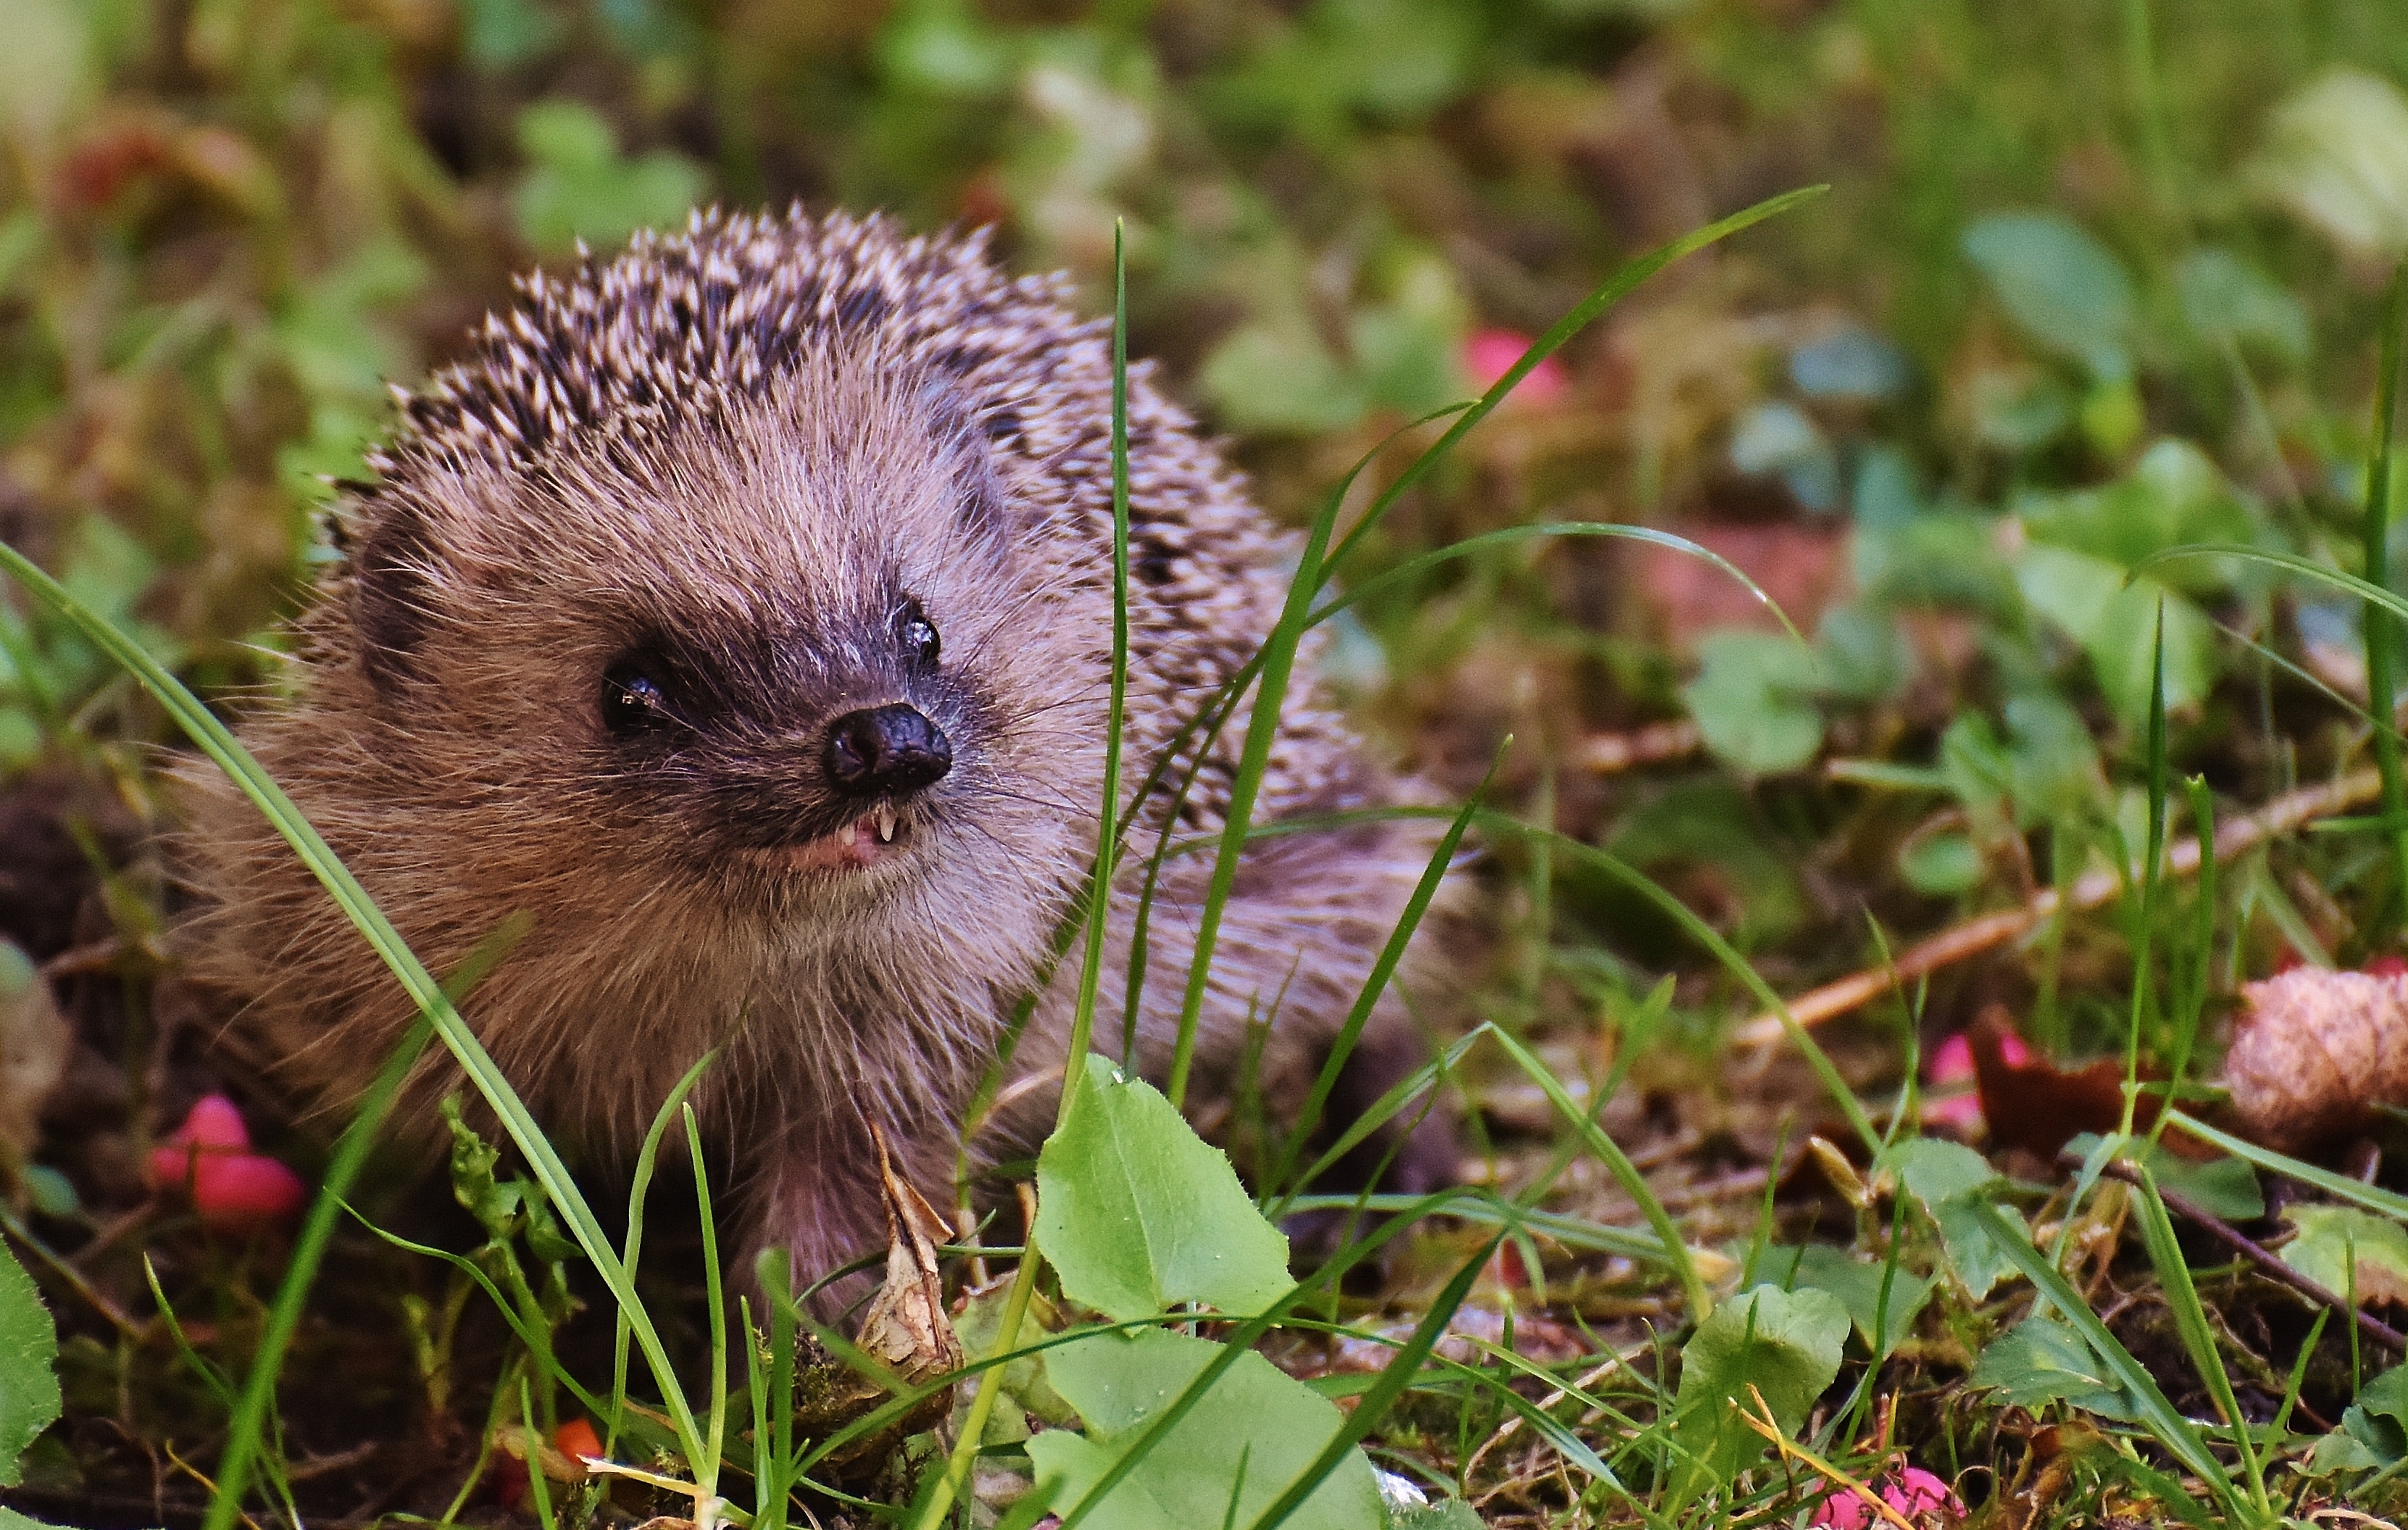
domesticated hedgehog, hedgehog, erinaceidae, mammal, porcupine, terrestrial animal, wildlife, adaptation, snout, whiskers, rodent, grass, plant, fawn